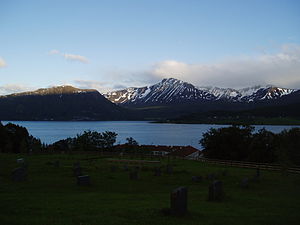
Kvæfjorden
Kvæfjorden set fra Kvæfjord kirke
Kvæfjorden set fra Kvæfjord kirke
Kvæfjorden er en fjord i Kvæfjord kommune i Troms og Finnmark fylke i Norge. Den er 17 km lang, og går i sydøstlig retning, fra indløbet mellem Gavlen på Gapøya i vest og Bremnes i øst, ind til bygden Straumen inderst i fjorden. Fra Straumen, som er et smalt sund med tidevandsstrøm, går en fjordarm med brakvand, Straumsbotn, videre mod sydøst.